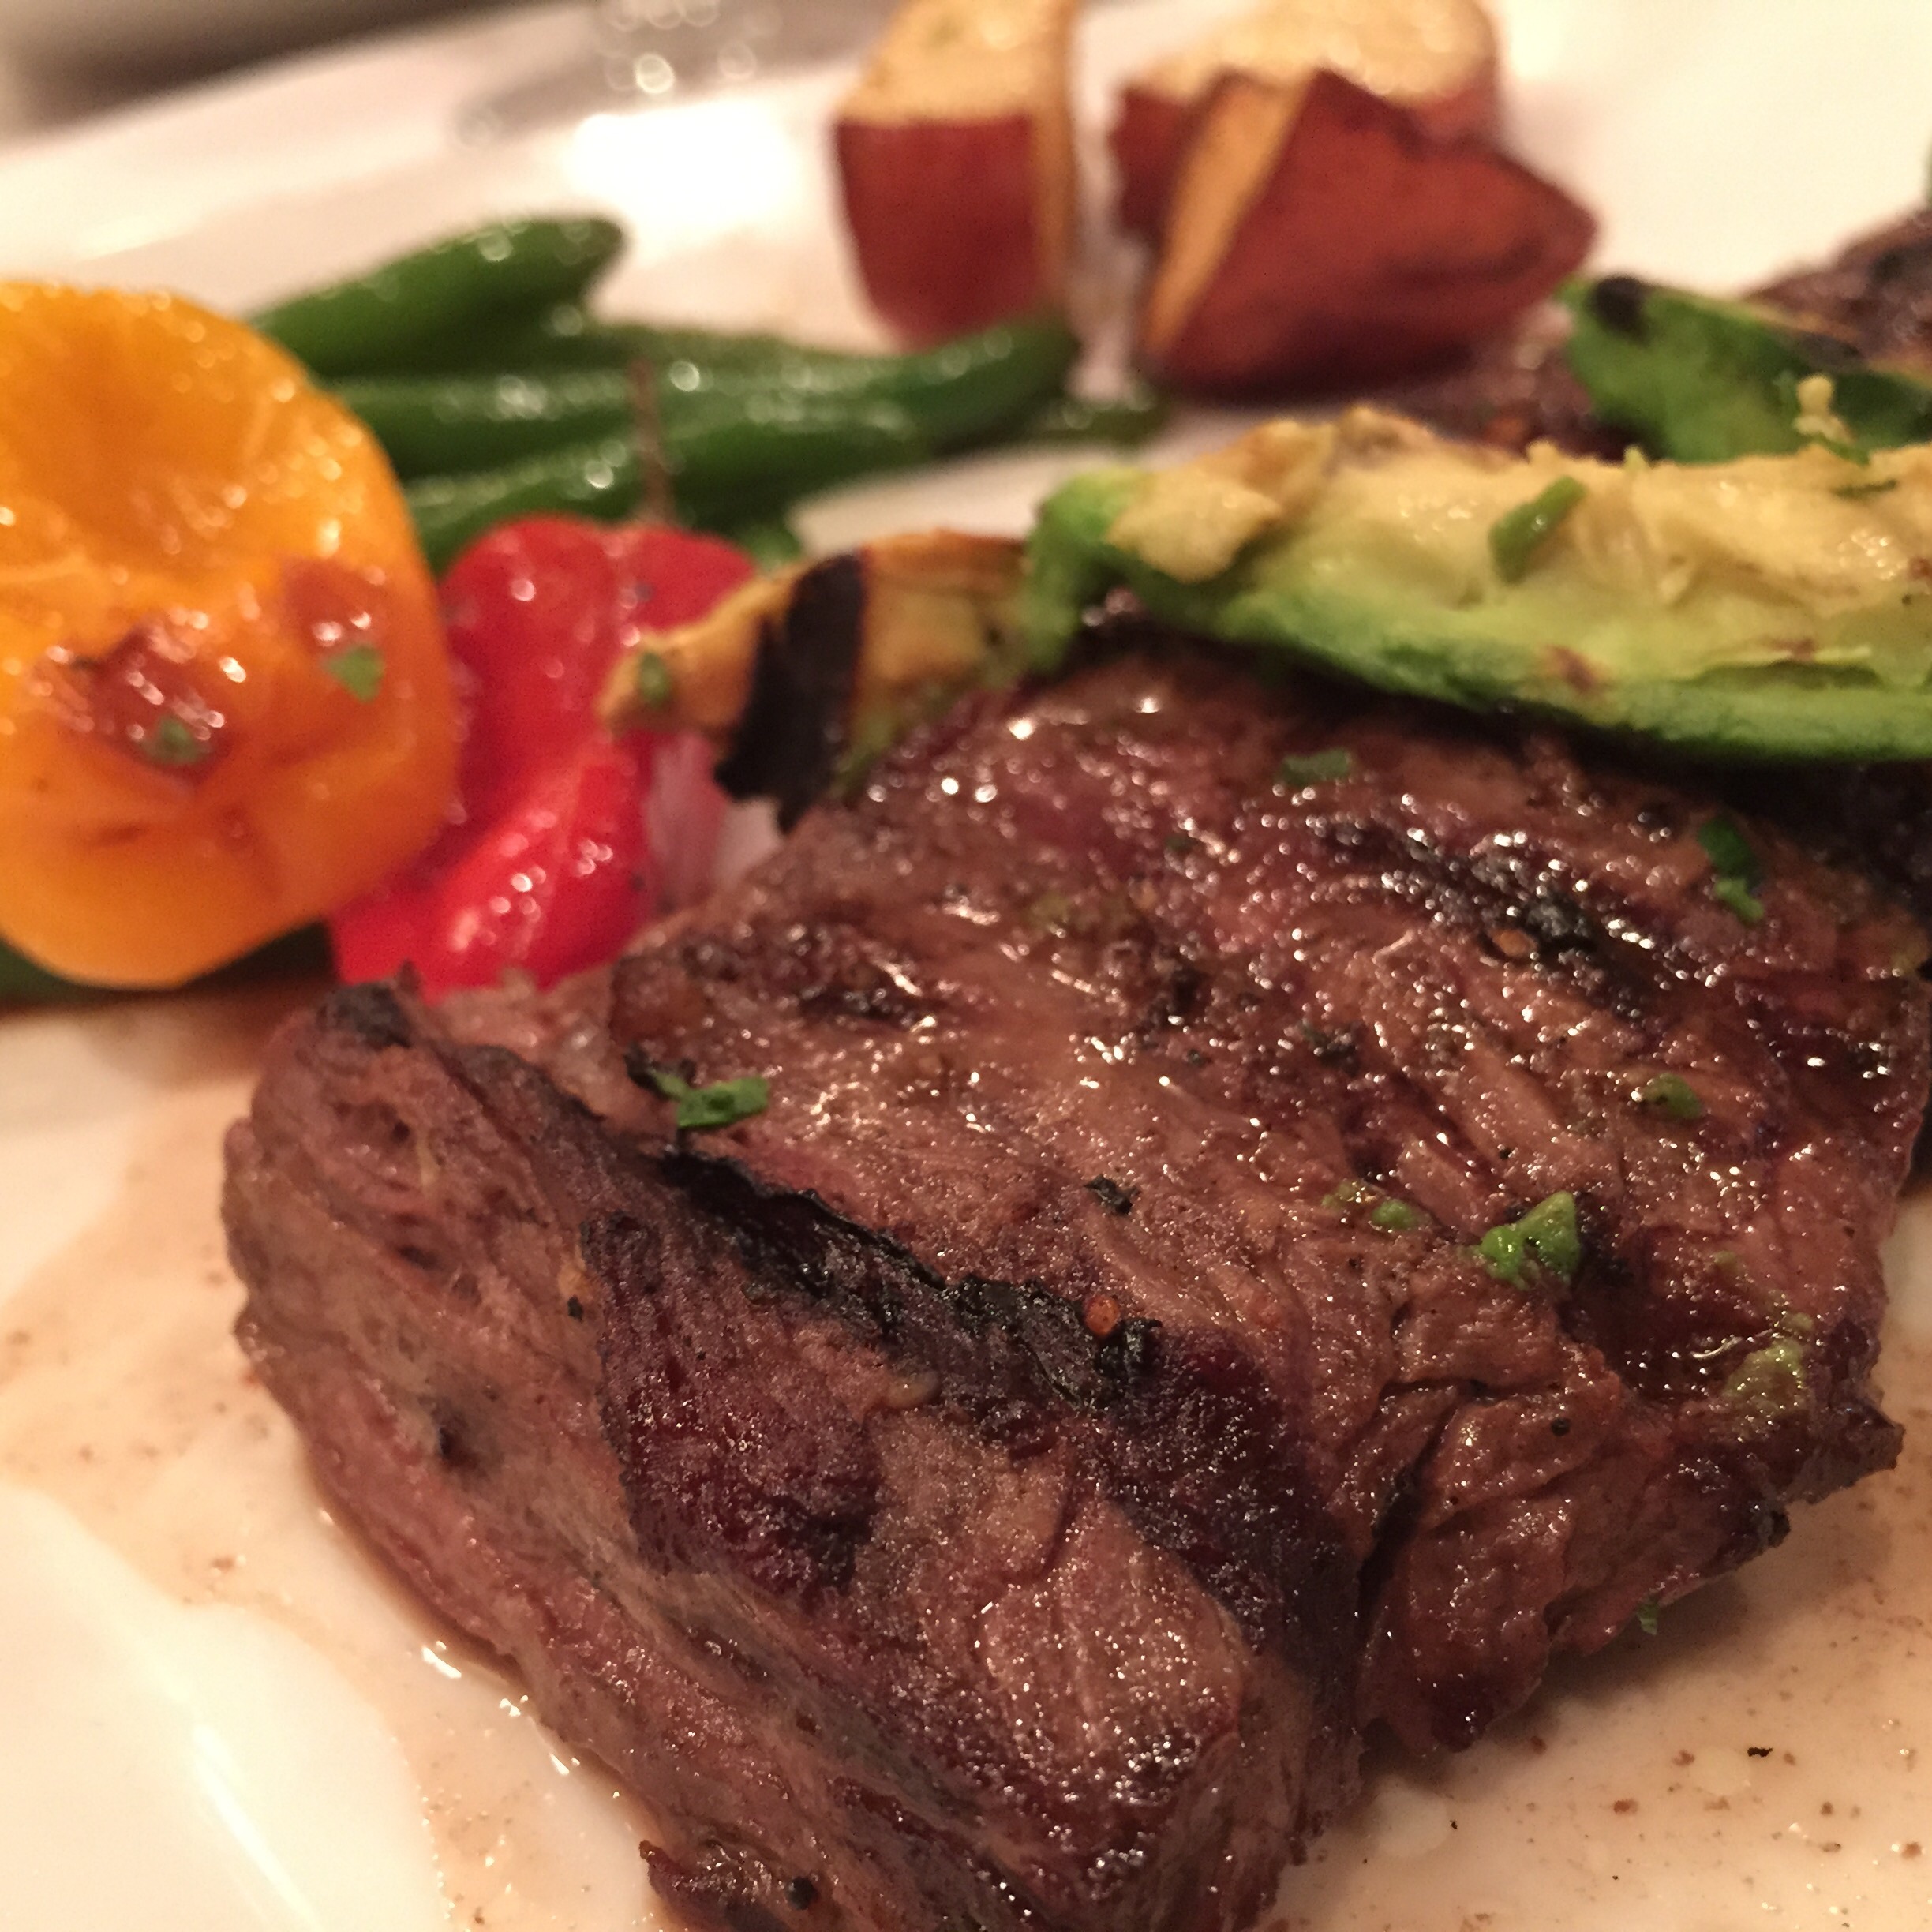
restaurant, dish, meal, food, juicy, gourmet, meat, barbecue, cuisine, beef, steak, grill, cooked, dinner, skirt, tender, grilled, venison, beef tenderloin, rib eye steak, roast beef, animal source foods, kobe beef, sirloin steak, carne asada, skirt steak